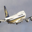
Label: airplane